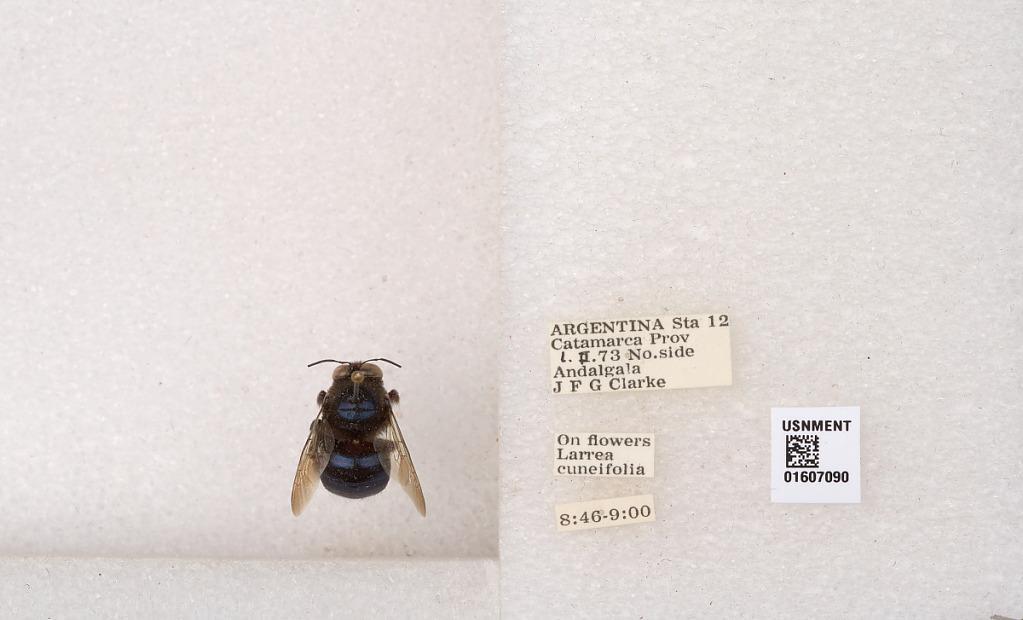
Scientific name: Xylocopa (Schonnherria) splendidula Lepeletier
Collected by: J. Clarke
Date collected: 1973-2-1
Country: Argentina
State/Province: Catamarca
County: Andalgala
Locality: Sta. 12, No. side Andalgala